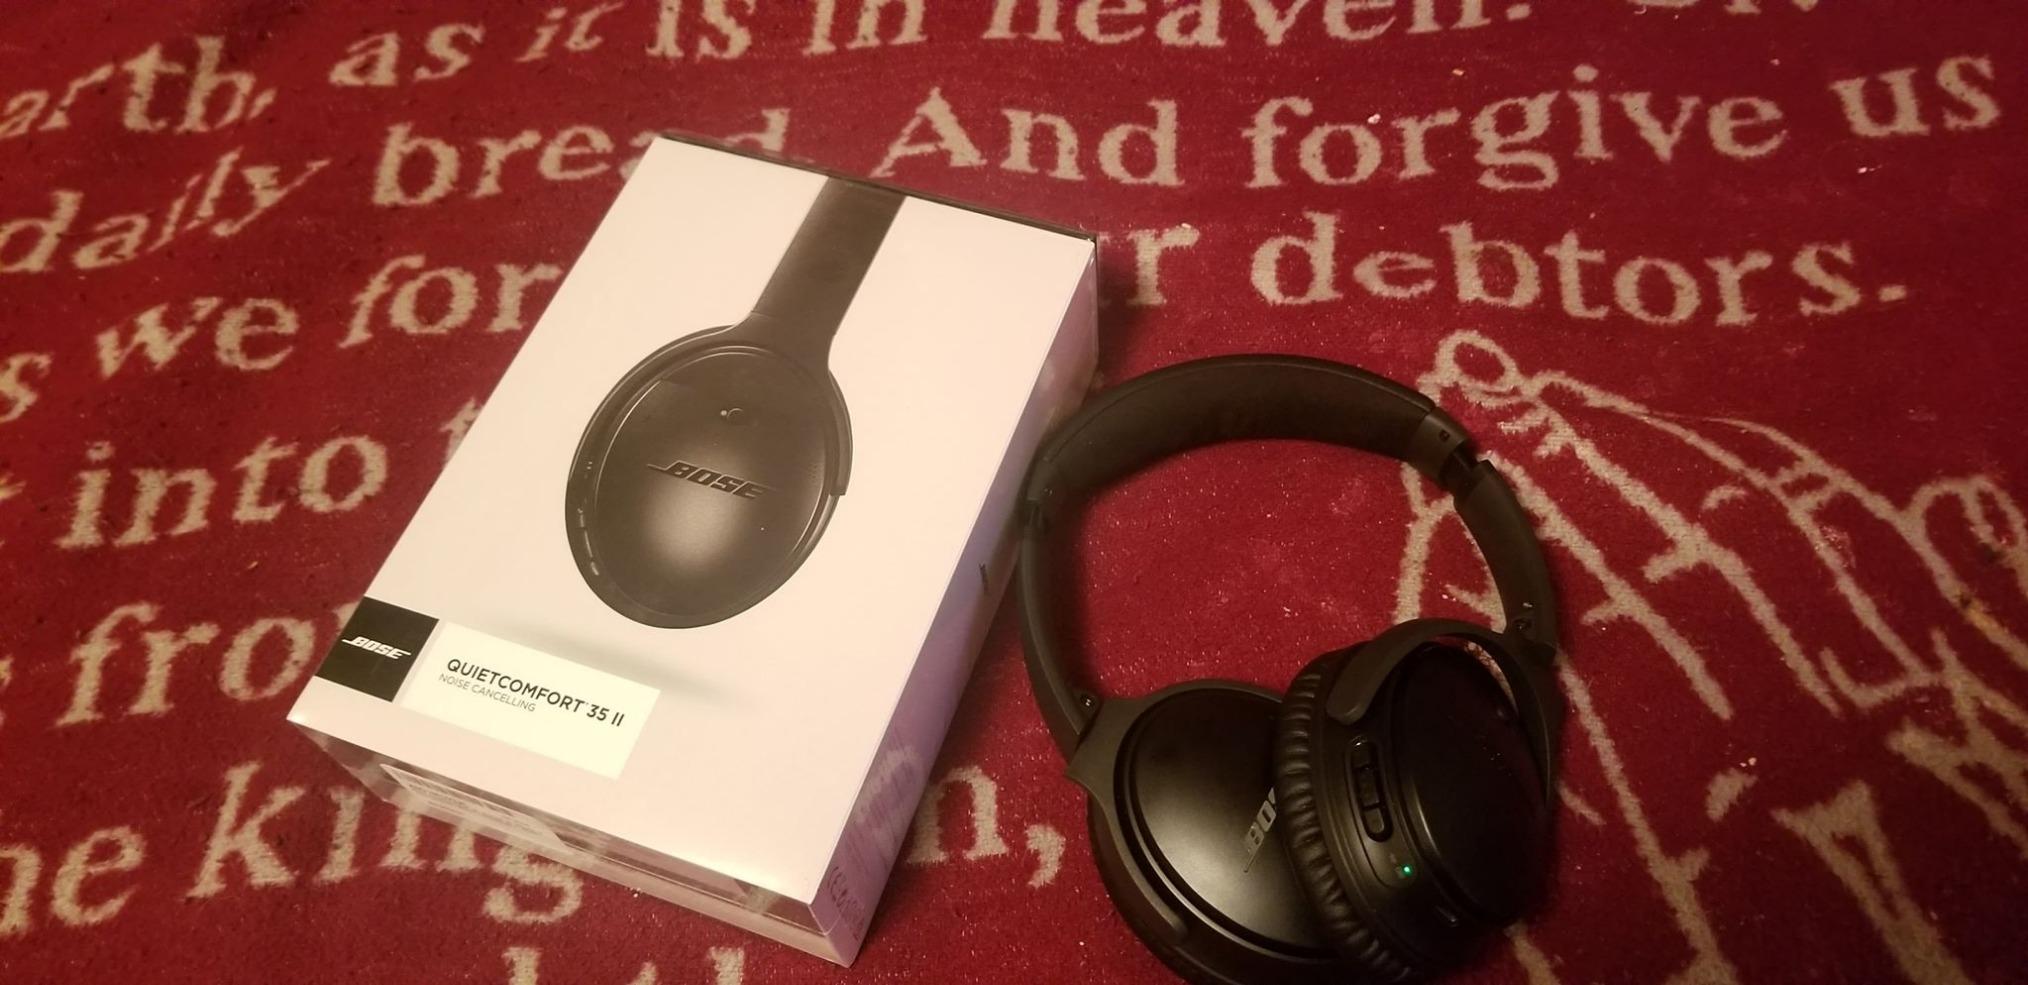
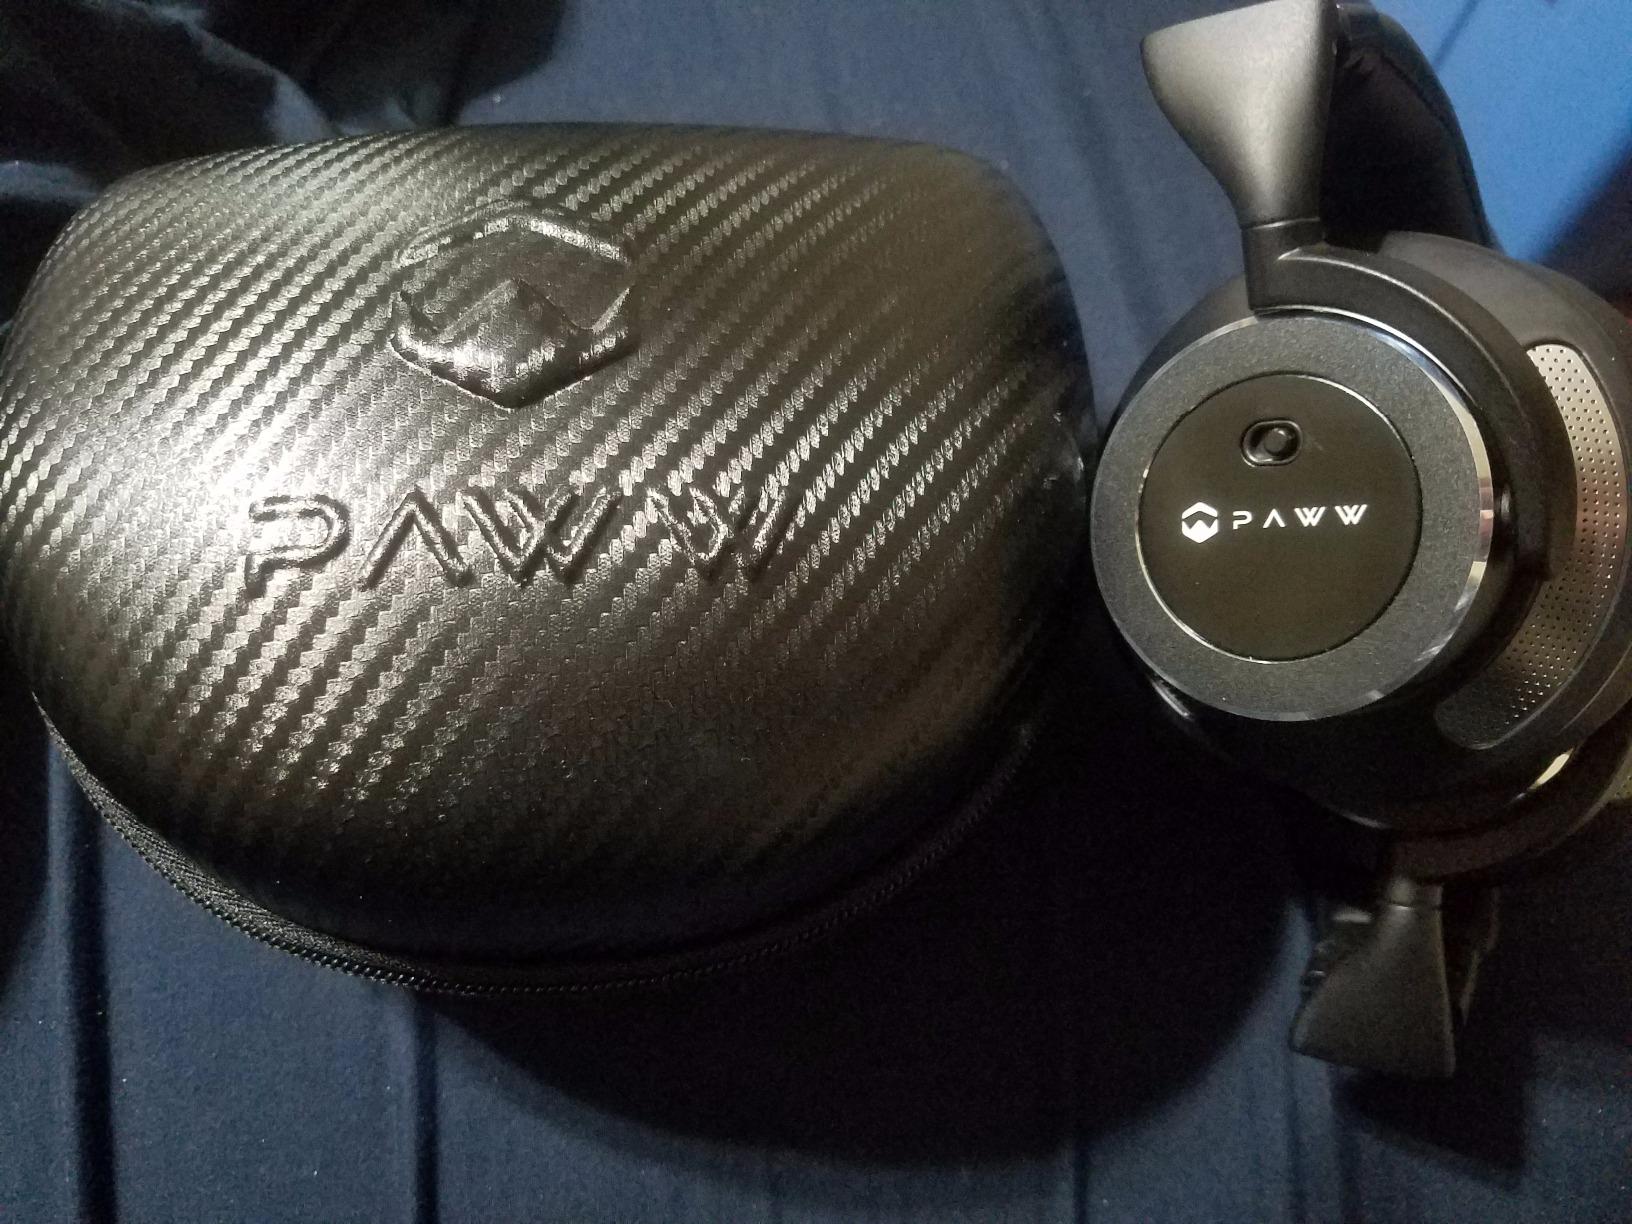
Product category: headphones
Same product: no